Andreas Vesalius

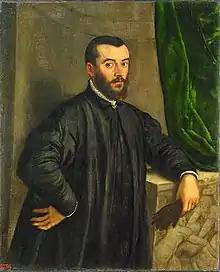
Portrait by Jan van Calcar

Andries van Wezel (31 December 1514 – 15 October 1564), latinized as Andreas Vesalius, was an anatomist and physician who wrote "De Humani Corporis Fabrica Libri Septem" ("On the fabric of the human body" "in seven books"), which is considered one of the most influential books on human anatomy and a major advance over the long-dominant work of Galen. Vesalius is often referred to as the founder of modern human anatomy. He was born in Brussels, which was then part of the Habsburg Netherlands. He was a professor at the University of Padua (1537–1542) and later became Imperial physician at the court of Emperor Charles V.